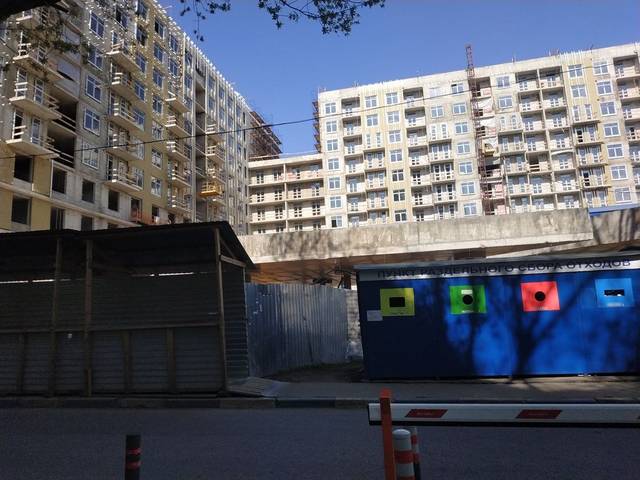
Region: Russia
Coordinates: 55.689, 37.557